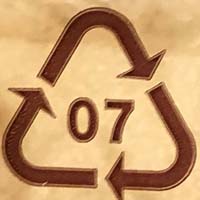
Plastic recycling code class: 7_other_resins